Healthcare in Venezuela

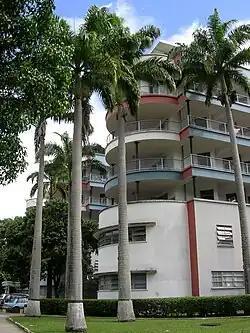
University Hospital, Central University of Venezuela

In Venezuela, there is a massive shortage of medical personnel and health supplies. This country currently faces a severe humanitarian crisis where families lack access to food and children face malnutrition.